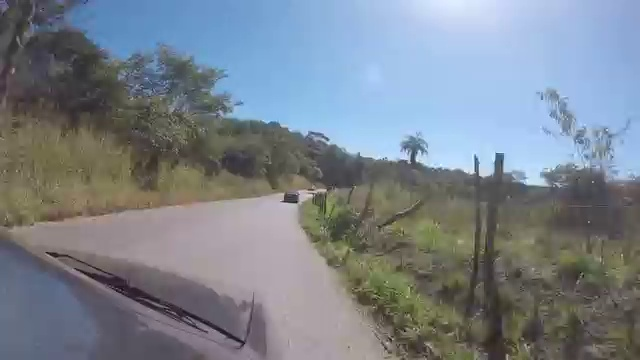
Fire: no
Smoke: no